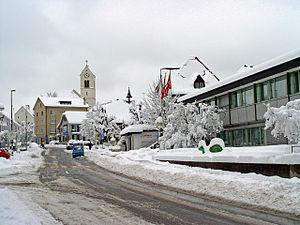
Le village d'Oberwil sous la neige